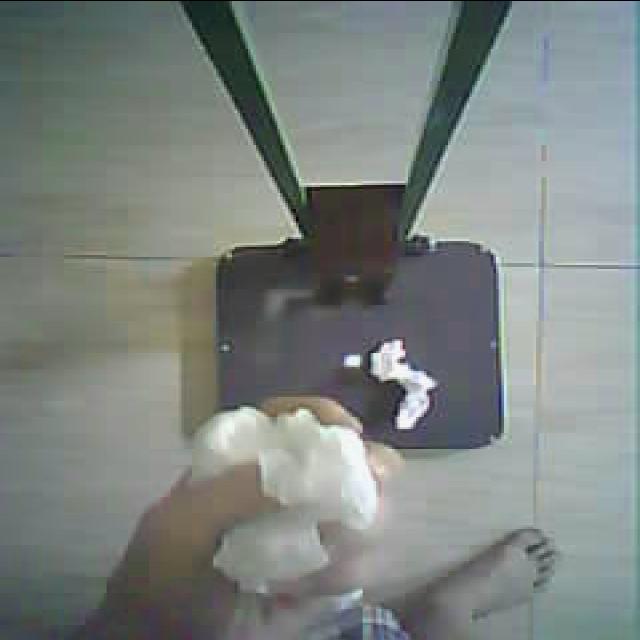
Label: tissues